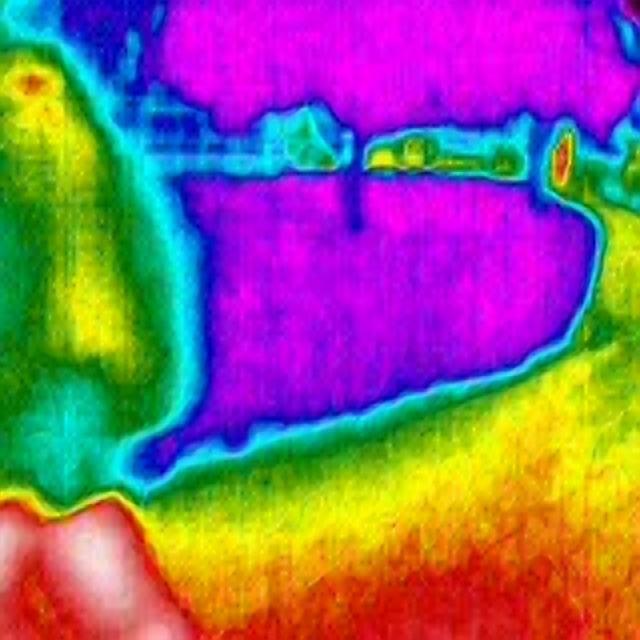
Detected objects:
label: person